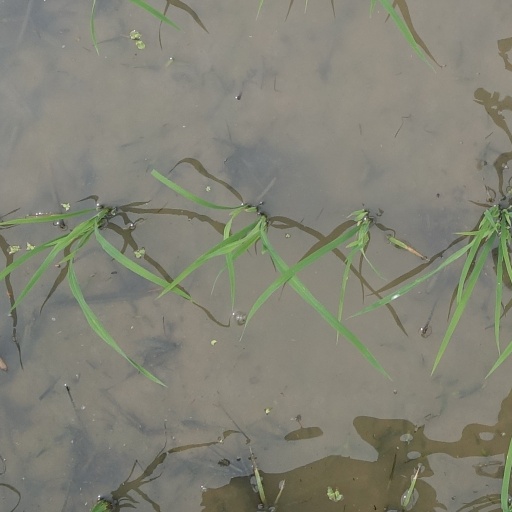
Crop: rice